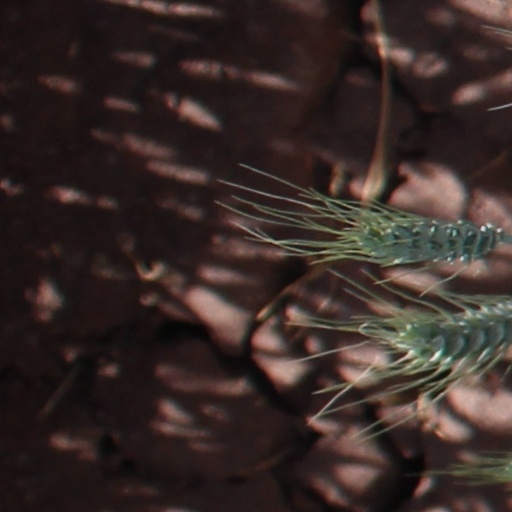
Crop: wheat